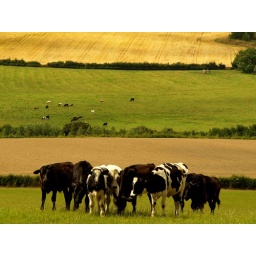
Explore. Why in this large field did these cattle chose to be so close to each other.